Salman the Persian

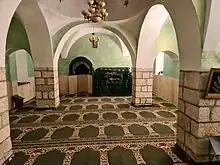
Druze maqam of Salman the Persian, Syria

One source states that he died in 32 A.H. / 652 or 653 C.E. in the Julian calendar. while another source says he died during Uthman's era in 35 A.H. / 655 or 656 C.E. Other sources state that he died during Ali's reign. His tomb is located in Salman Al-Farsi Mosque in Al-Mada'in, or according to some others, in Isfahan, Jerusalem or elsewhere.